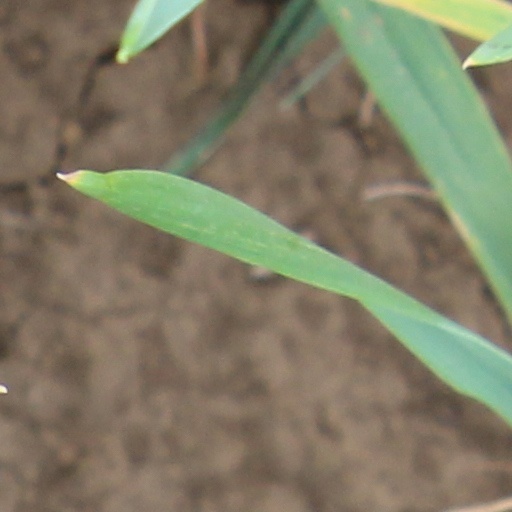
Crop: wheat